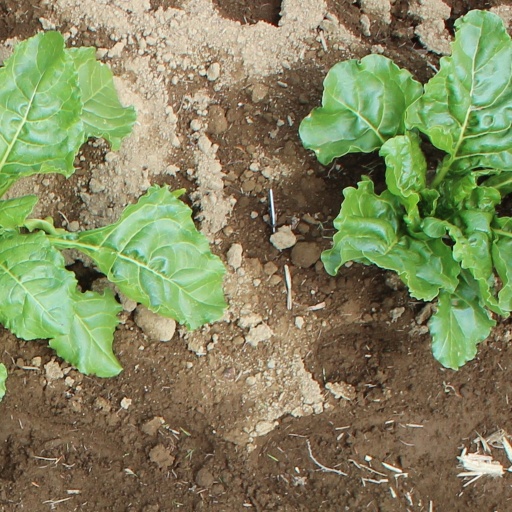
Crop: sugar beet